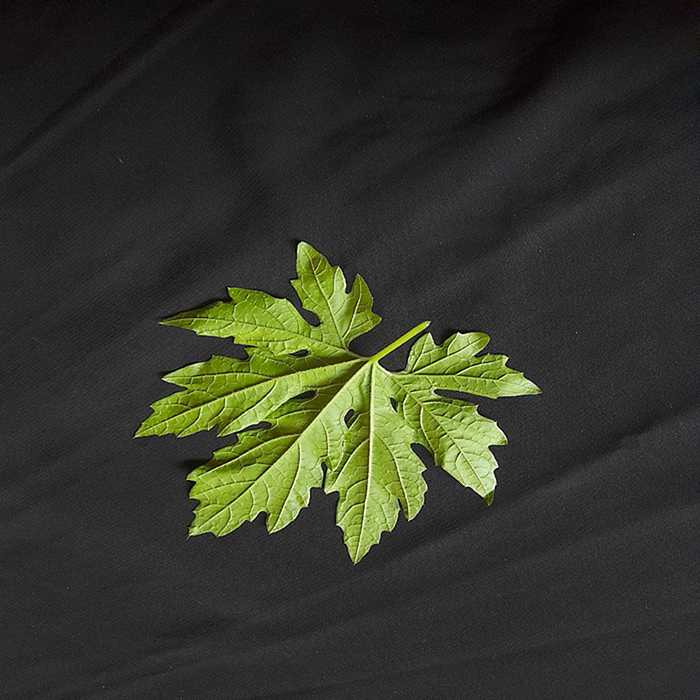
Plant: Bitter Gourd
Label: Fresh leaf